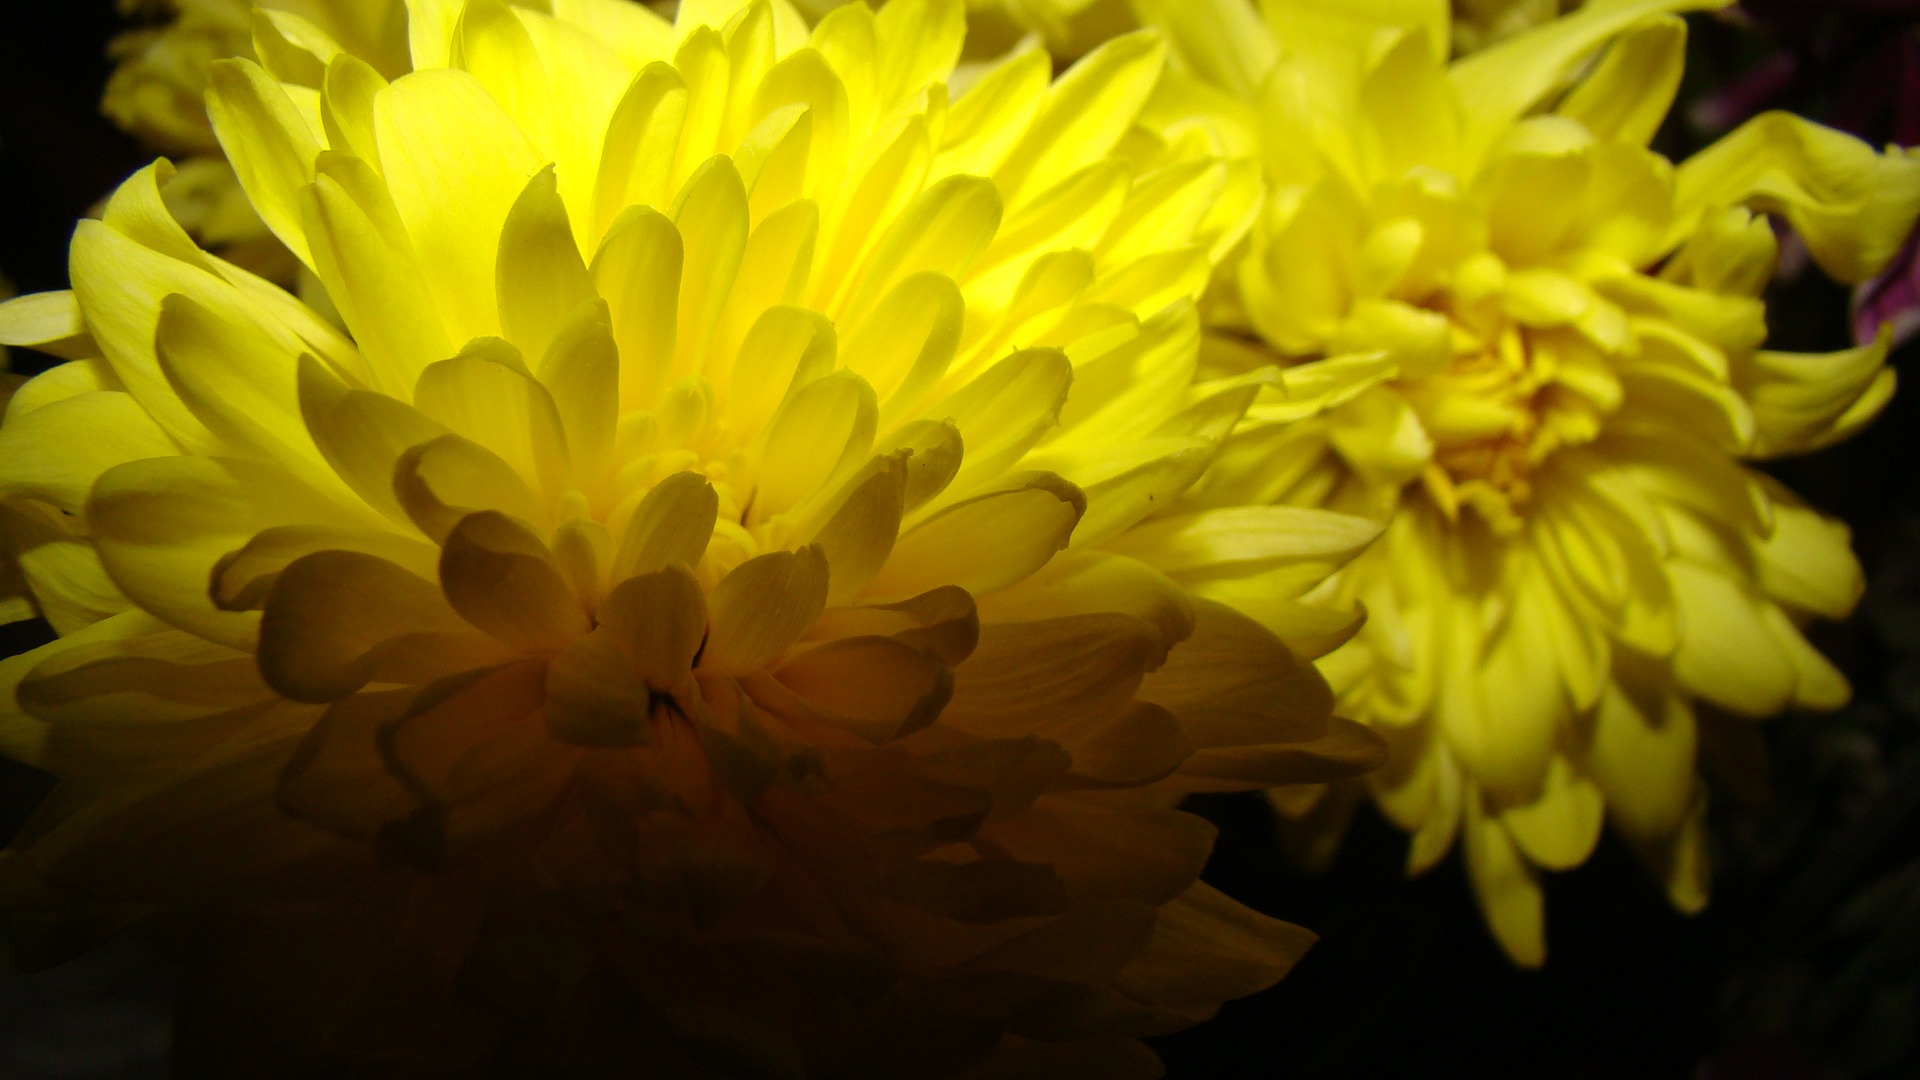
nature, blossom, light, plant, sunlight, leaf, flower, petal, botany, yellow, garden, flora, macro photography, flowering plant, daisy family, land plant, chrysanths